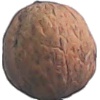
Label: Walnut 1